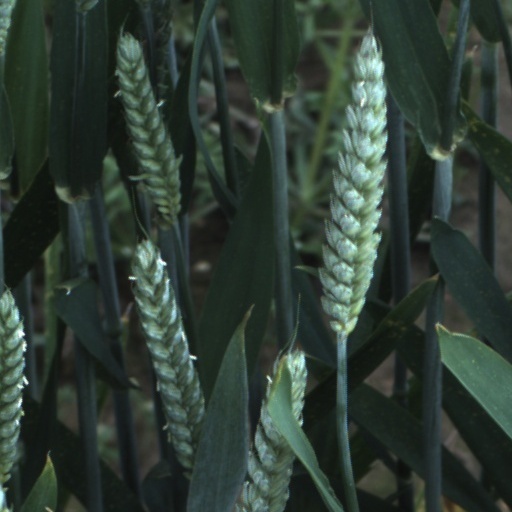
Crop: wheat